Texcoco de Mora

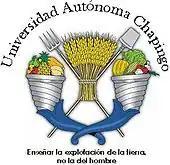
Chapingo university logo

Just south of the city limits is the Texcoco's most notable institution of higher education the Chapingo Autonomous University. The university is a federal public institution of higher education. It offers technical and full bachelor's degrees as well as having scientific and technological research programs. Many of these programs are related to agriculture, forestry and fishing.